The Name of the Rose

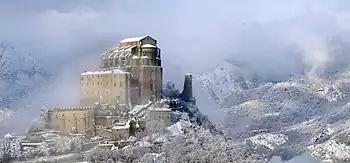
Saint Michael's Abbey, in the Susa Valley, Piedmont, in northwest Italy; reportedly an inspiration for the book

The book describes monastic life in the 14th century. The action takes place at a Benedictine abbey during the controversy surrounding the doctrines about absolute poverty of Christ and apostolic poverty between branches of Franciscans and Dominicans; (see renewed controversy on the question of poverty). The setting was inspired by monumental Saint Michael's Abbey in Susa Valley, Piedmont and visited by Umberto Eco.